Pacquiao: The Movie

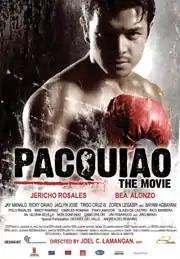
Theatrical Release Poster

Pacquiao: The Movie is a 2006 Philippine biographical sports drama film directed by Joel C. Lamangan. The film stars Jericho Rosales as the title role. The film is based on a true story of Filipino boxer Emmanuel "Manny" Pacquiao. The film was shot in General Santos, Manila, Las Vegas, Nevada and Los Angeles, California.